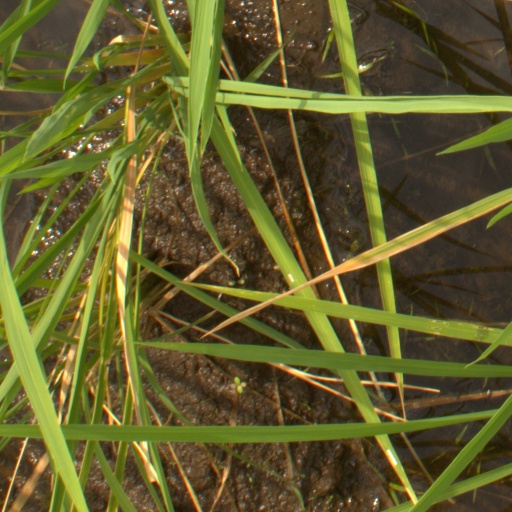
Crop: rice